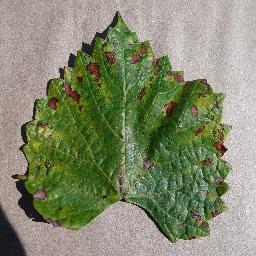
Label: Grape___Esca_(Black_Measles)